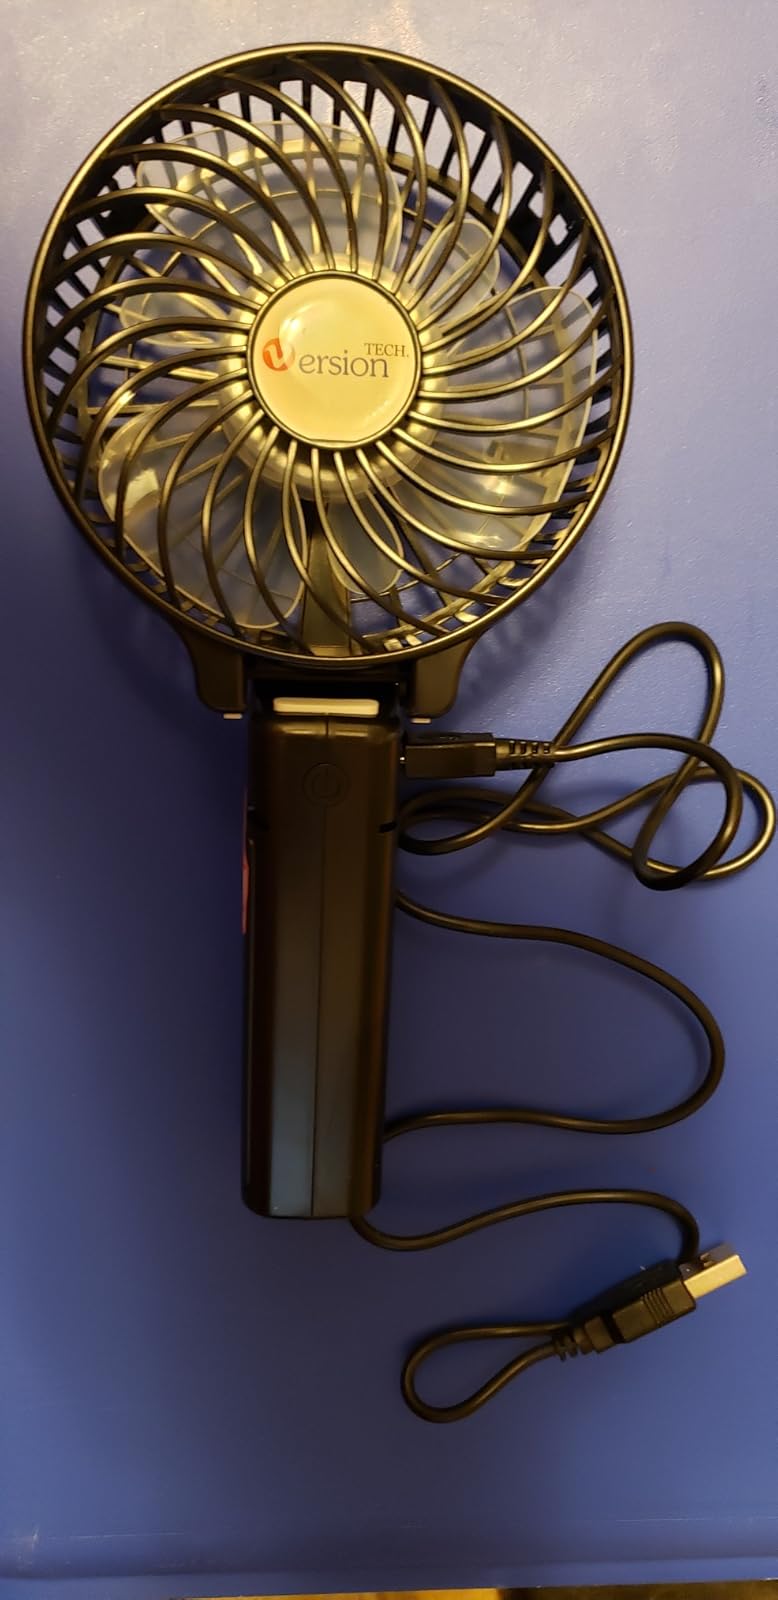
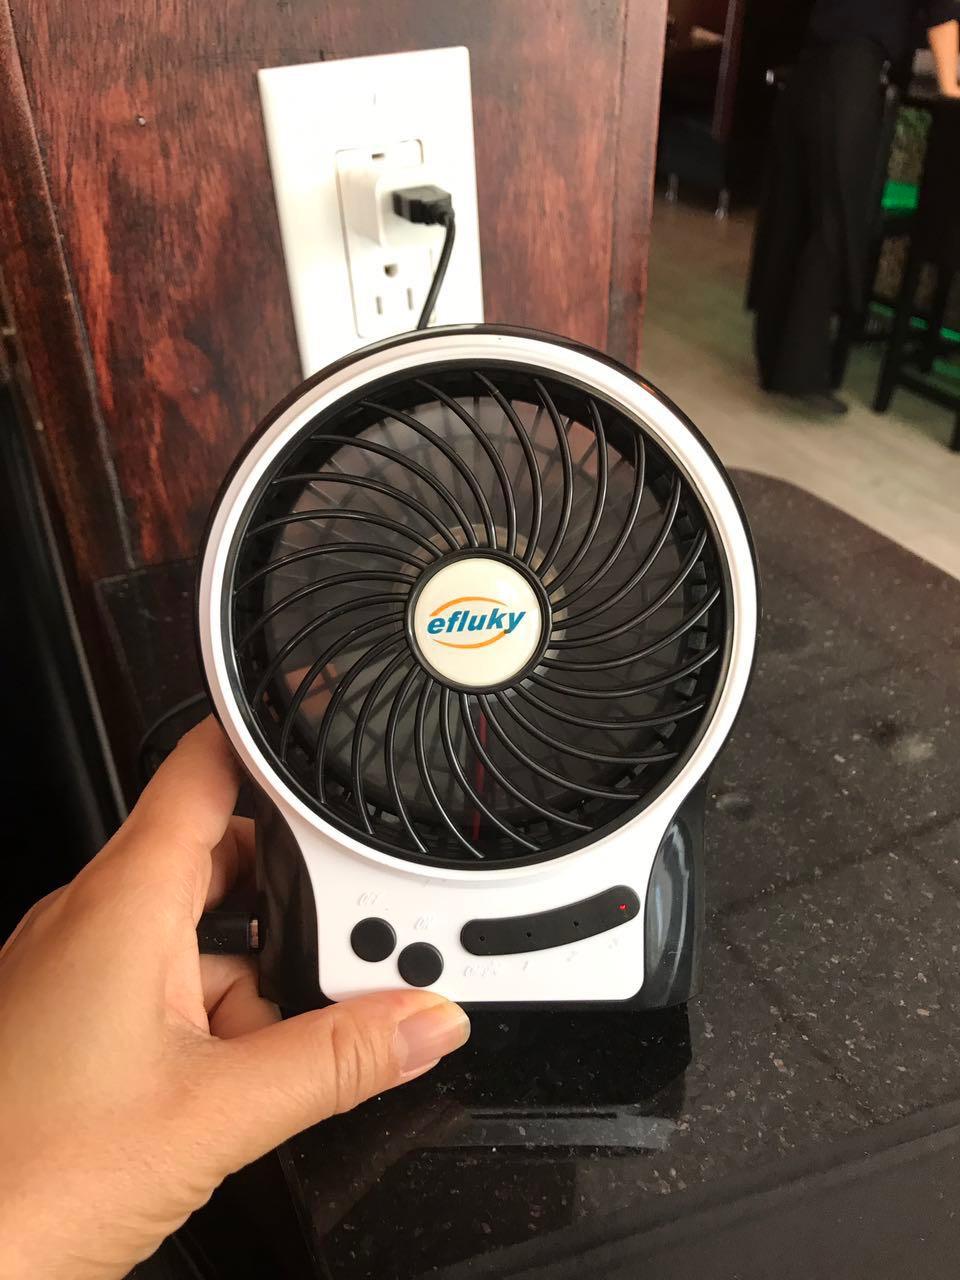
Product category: fan
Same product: no